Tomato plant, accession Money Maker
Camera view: vertical (180 deg); turntable rotation: 120 degrees
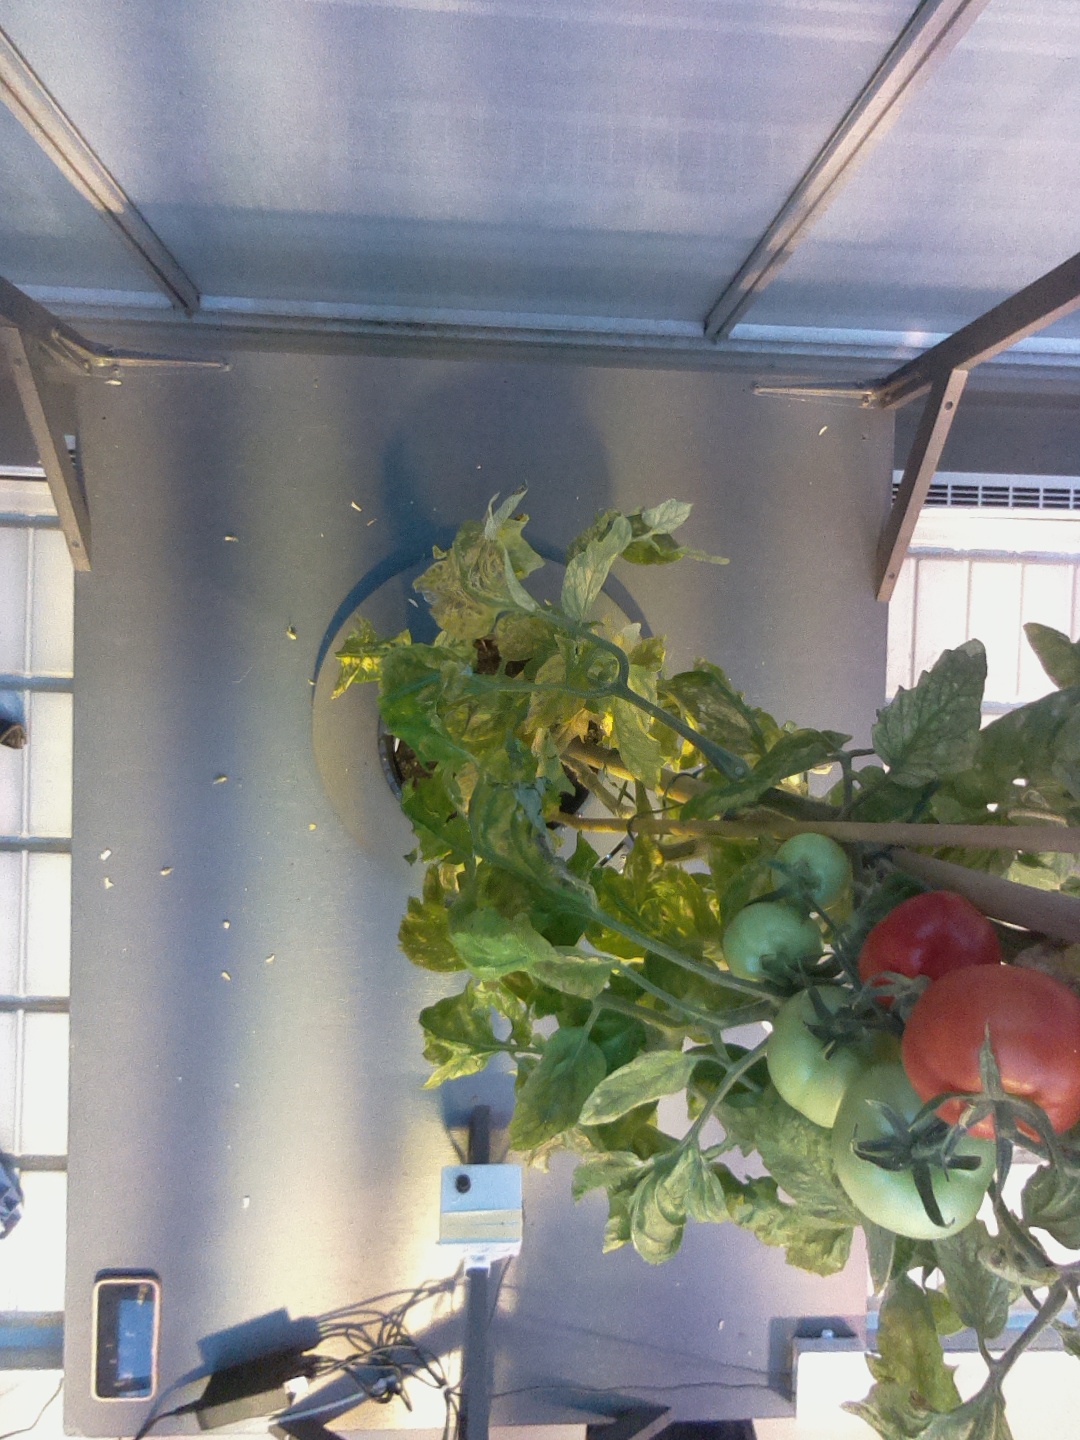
BBCH growth stage 82: 20%-30% of fruits show typical fully ripe color